Monarchy of Canada

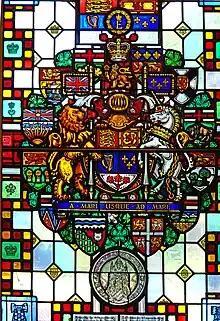
The Royal Window in the foyer of Rideau Hall, commemorating Queen Elizabeth II's Ruby Jubilee. At centre is the Royal Coat of Arms of Canada surrounded by the shields of each of the sovereign's 10 provincial and then-two territorial coats of arms.

The origins of Canadian sovereignty lie in the early 17th century, during which time the monarch in England fought with parliament there over who had ultimate authority, culminating in the Glorious Revolution in 1688 and the subsequent "Bill of Rights, 1689", which, as mentioned elsewhere in this article, is today part of Canadian constitutional law. This brought to Canada the British notion of the supremacy of parliament—of which the monarch is a part—and it was carried into each of the provinces upon the implementation of responsible government. That, however, was superseded when the "Charter of Rights and Freedoms" (within the "Constitution Act, 1982") introduced into Canada the American idea of the supremacy of the law. Still, the King remains the sovereign of Canada.